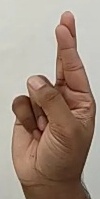
ASL sign: R